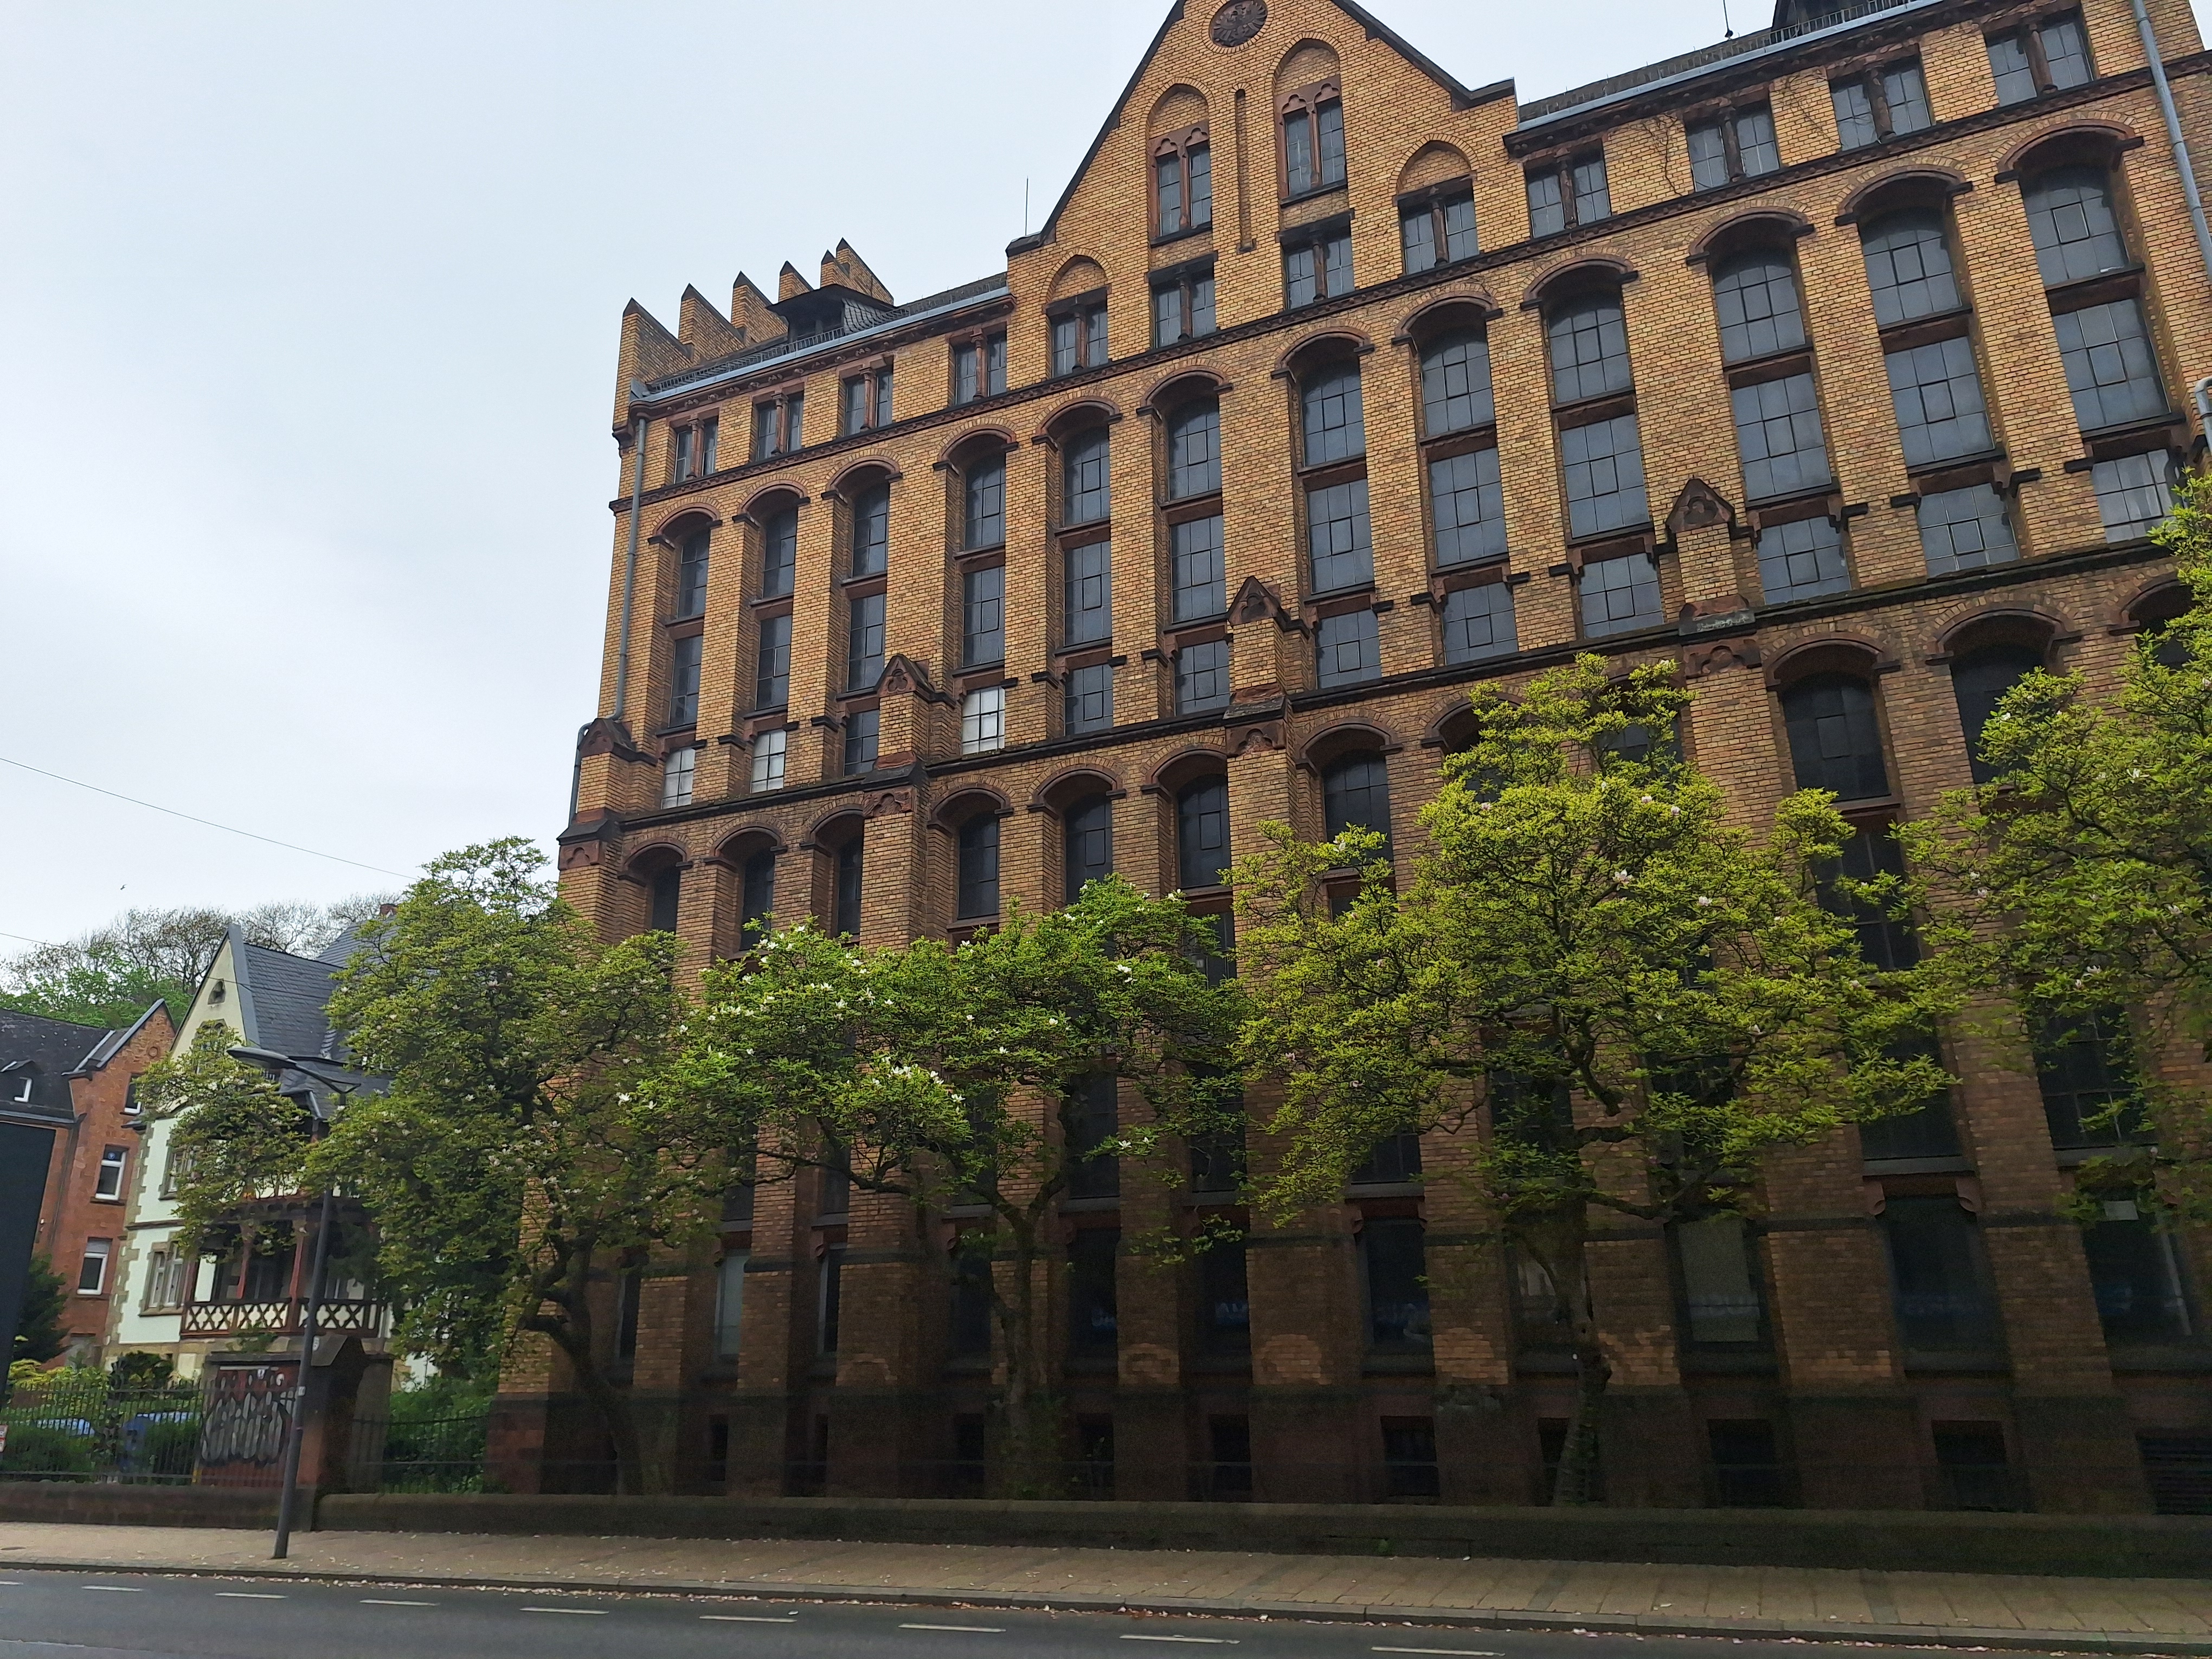
Building: Universitätsstraße 25